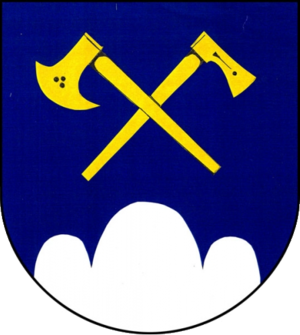
Valašská Bystřice est une commune du district de Vsetín, dans la région de Zlín, en Tchéquie. Sa population s'élevait à 2 234 habitants en 2018.